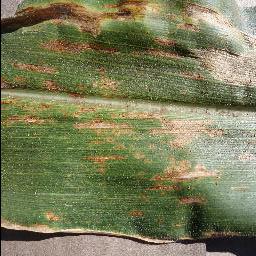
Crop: corn
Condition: (maize)_cercospora_spot_gray_spot